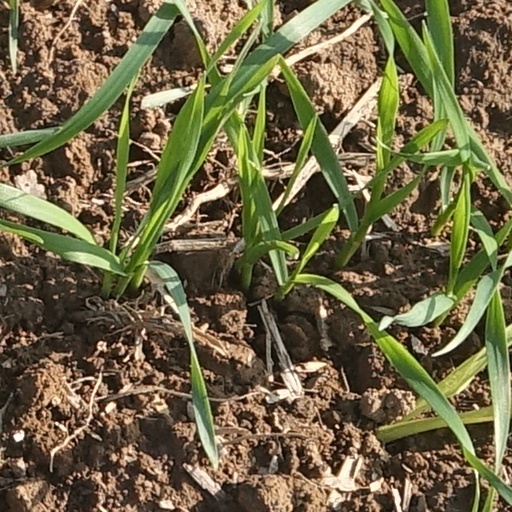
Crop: wheat